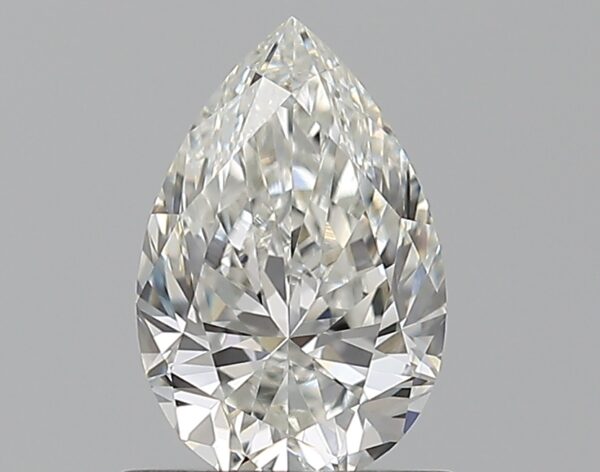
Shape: pear
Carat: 0.76
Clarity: VVS2
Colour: G
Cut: EX
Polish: EX
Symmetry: VG
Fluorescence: N
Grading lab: GIA
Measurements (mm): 7.71 x 5.04 x 3.22